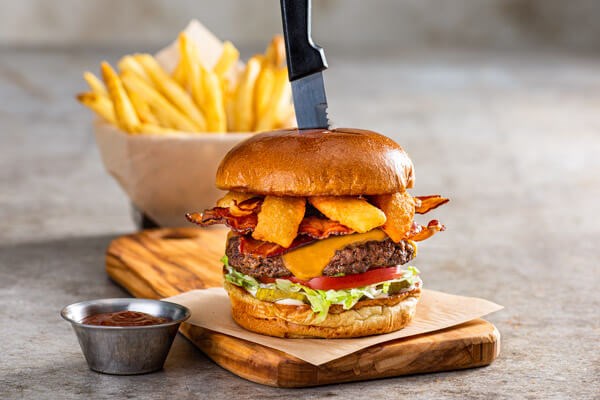
Dish: burger